Trần Tuấn Việt

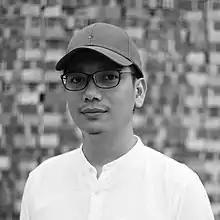
Trần Tuấn Việt in 2018

Trần Tuấn Việt (born 1983) is a Vietnamese photographer, known as "the man who brings Vietnam's images to the world". He is a contributing photographer for "National Geographic" and Google Arts & Culture, an online art and culture platform run by Google.